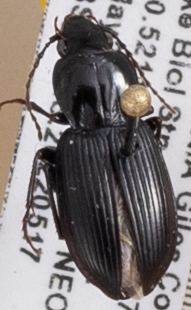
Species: Pterostichus mutus
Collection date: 2022-05-17
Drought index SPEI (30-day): -1.316
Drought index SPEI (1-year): -1.348
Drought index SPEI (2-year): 0.184